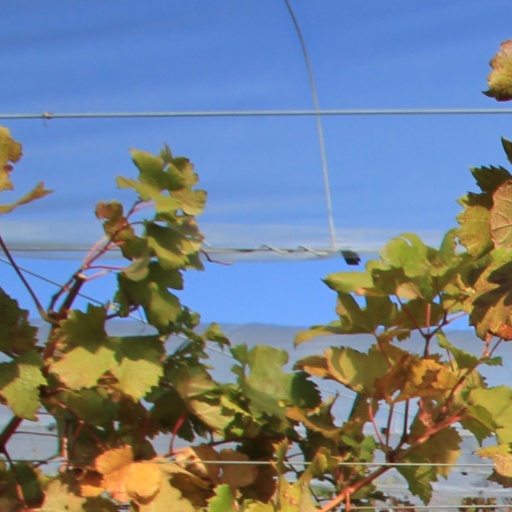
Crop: grape